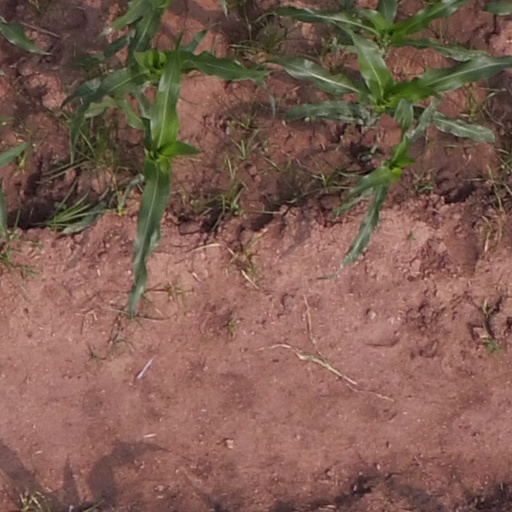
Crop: maize; corn